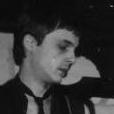
Age: 29